United Kingdom insolvency law

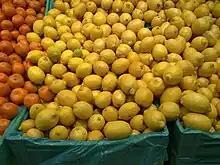
"Re Produce Marketing Consortium Ltd (No 2)", the first wrongful trading case, found two directors of an oranges and lemons importing company liable for failing to start an insolvency procedure 15 months earlier.

Once in place, the first task of an administrator is to make proposals to achieve the administration objectives. These should be given to the registrar and unsecured creditors within 10 weeks, followed by a creditor vote to approve the plans by simple majority. If creditors do not approve the court may make an order as it sees fit. However, before then under Schedule B1, paragraph 59 the administrator can do 'anything necessary or expedient for the management of the affairs, business and property of the company'. In "Re Transbus International Ltd" Lawrence Collins J made the point that the rules on administration were intended to be "a more flexible, cheaper and comparatively informal alternative to liquidation" and so with regard to doing what is expedient "the fewer applications which need to be made to the court the better." This means that an administrator can sell the whole assets of a company immediately, making the eventual creditors' meeting redundant. Because of this and out of court appointments, since 2002, "pre-packaged administrations" became increasingly popular. Typically the company directors negotiate with their bank, and a prospective administrator, to sell the business to a buyer immediately after entering administration. Often the company's directors are the buyers. The perceived benefits of this practice, originating in the 1980s in the United States, is that a quick sale without hiring lawyers and expending time or business assets through formalities, can be effected to keep the business running and employees in their jobs. The potential downside is that because a deal is already agreed among the controlling interested parties (directors, insolvency practitioners and the major secured creditor) before broader consultation, unsecured creditors are given no voice, and will recover almost none of their debts. In "Re Kayley Vending Ltd", which concerned an in-court appointed administrator, HH Judge Cooke held that a court will ensure that applicants for a prepack administration provide enough information for a court to conclude that the scheme is not being used to unduly disadvantage unsecured creditors. Moreover, while the costs of arranging the prepack before entering administration will count for the purpose of administrator's expenses, it is less likely to do so if the business is sold to the former management. Here the sale of a cigarette vending machine business was to the company's competitors, and so the deal was sufficiently "arm's length" to raise no concern. In their conduct of meetings, the Court of Appeal made clear in "Revenue and Customs Commissioners v Maxwell" that administrators appointed out of court will be scrutinised in the way they treat unsecured creditors. Here the administrator did not treat the Revenue as having sufficient votes against the company's management buyout proposal, but the court substituted its judgment and stated the number of votes allowed should take account of events all the way in the run up to the meeting, including in this case the Revenue's amended claim for unlawful tax deductions to the managers' trust funds and loans to directors.